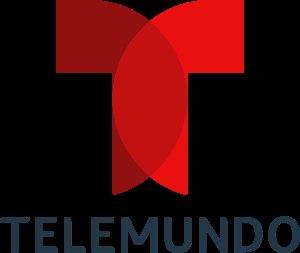
Cet article présente la liste des telenovelas et séries de Telemundo par année de 1988 à aujourd'hui.